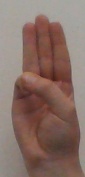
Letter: thaa